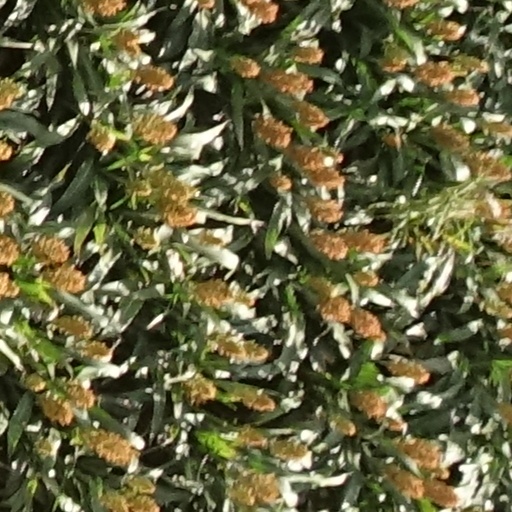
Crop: sorghum